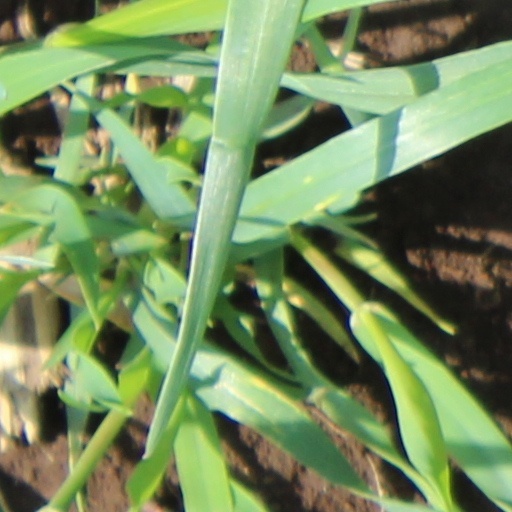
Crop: wheat